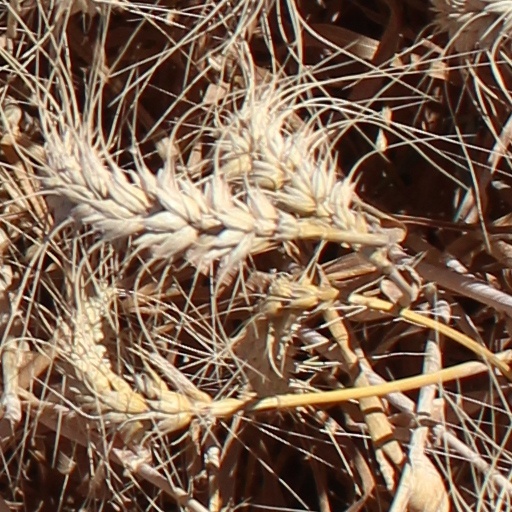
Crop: wheat